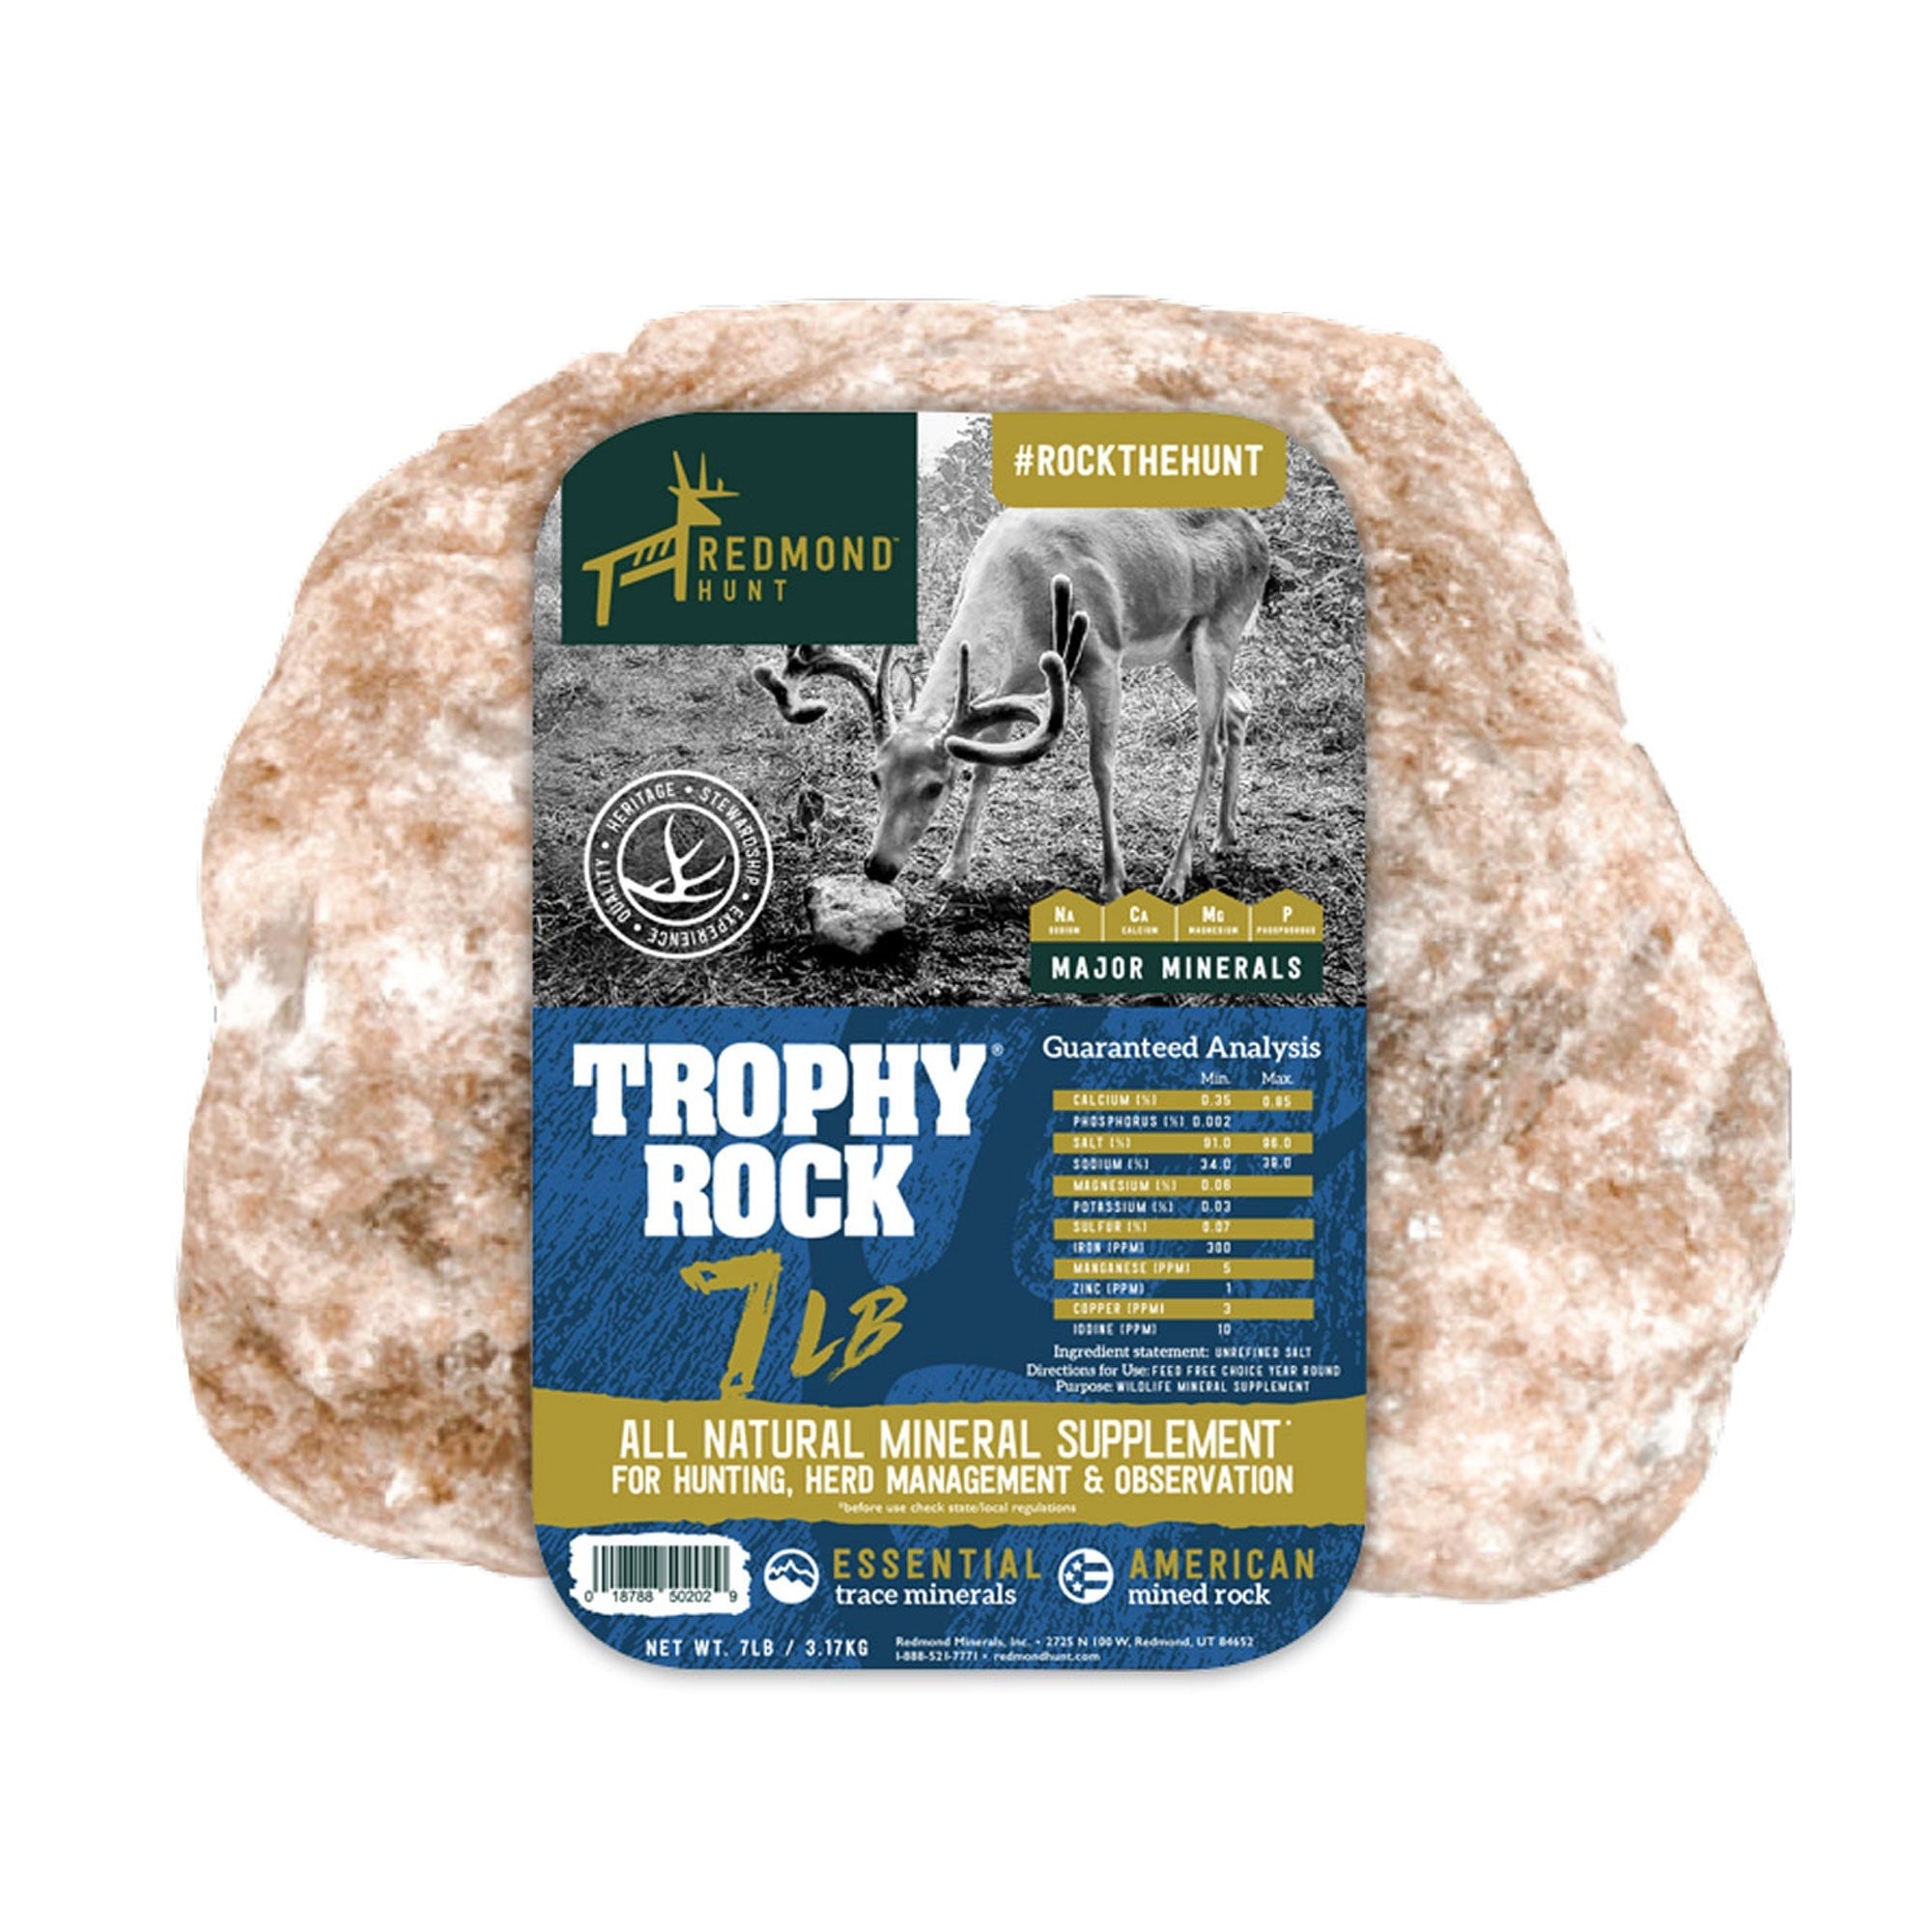
Redmond Equine Trophy Rock 12 lbs.
Trophy Rock is an all natural attractant that provides deer 60+ trace minerals needed for optimum health. Deer love and lick our mineral rocks year-round! Use it to attract, inventory, and scout out your herd. With Trophy Rock, your deer receive the minerals they need, and you'll get healthier herds and bigger bucks.
Brand: Redmond Equine
Category: Sporting Goods > Outdoor Recreation > Hunting & Shooting > Hunting > Wildlife Attractants > Wildlife Bait, Feed & Minerals > Wildlife Minerals